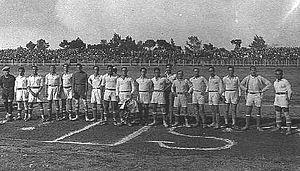
Union Sportive Tunisienne UST équipeالعربية: الاتحاد الرياضي التونسي
L’Union sportive tunisienne, plus couramment abrégé en US Tunisienne, est un club tunisien de football fondé en 1917 et basé à Tunis, la capitale du pays.